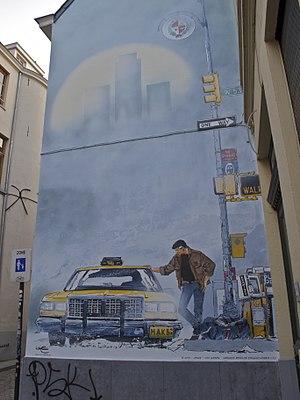
XIII est une série de bande dessinée belge, initialement dessinée par William Vance sur un scénario de Jean Van Hamme.